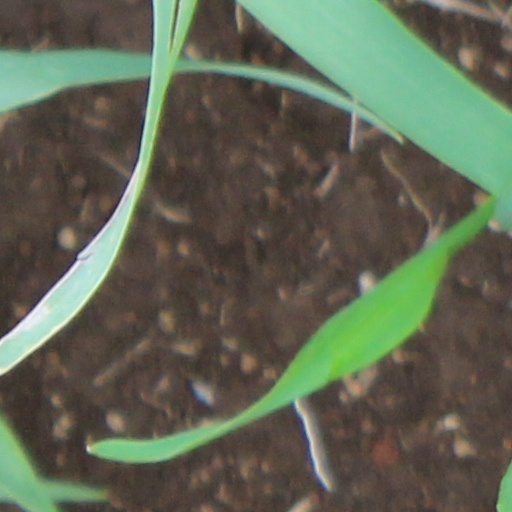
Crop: wheat